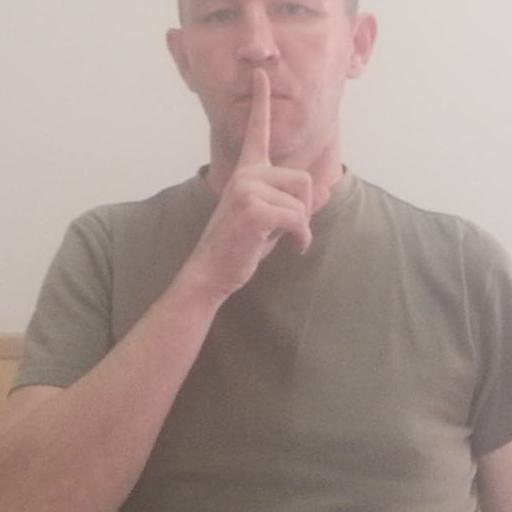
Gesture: mute